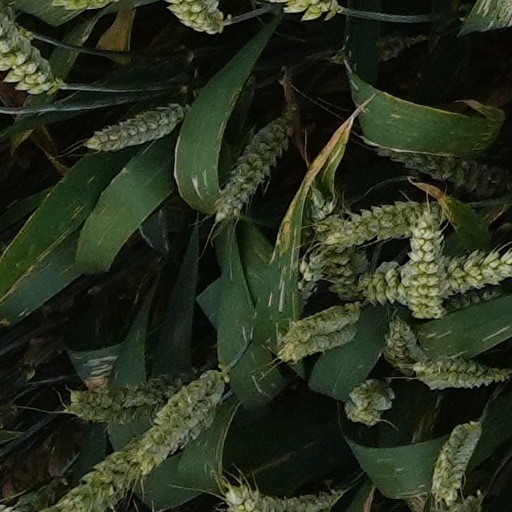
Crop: wheat